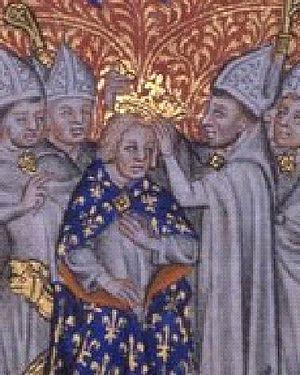
Le sacre est une cérémonie religieuse conférant à un souverain un caractère sacré, le distinguant ainsi des autres laïcs. Cette sacralisation la rend ainsi distincte du couronnement qui est l'acte civil qui met le dernier sceau au contrat politique passé entre le prince et le peuple. Seules quelques monarchies sacrales actuelles ont gardé cette coutume.